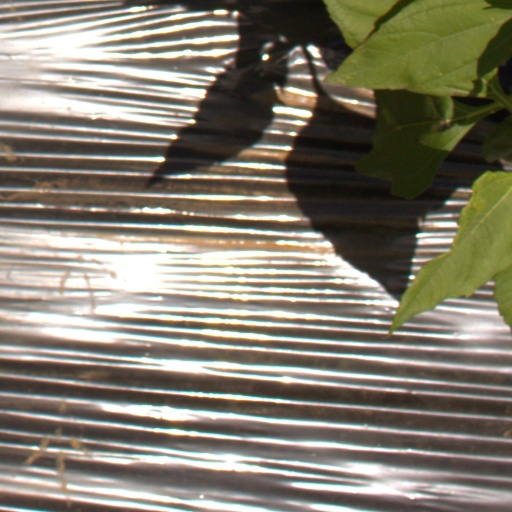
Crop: Jerusalem artichoke